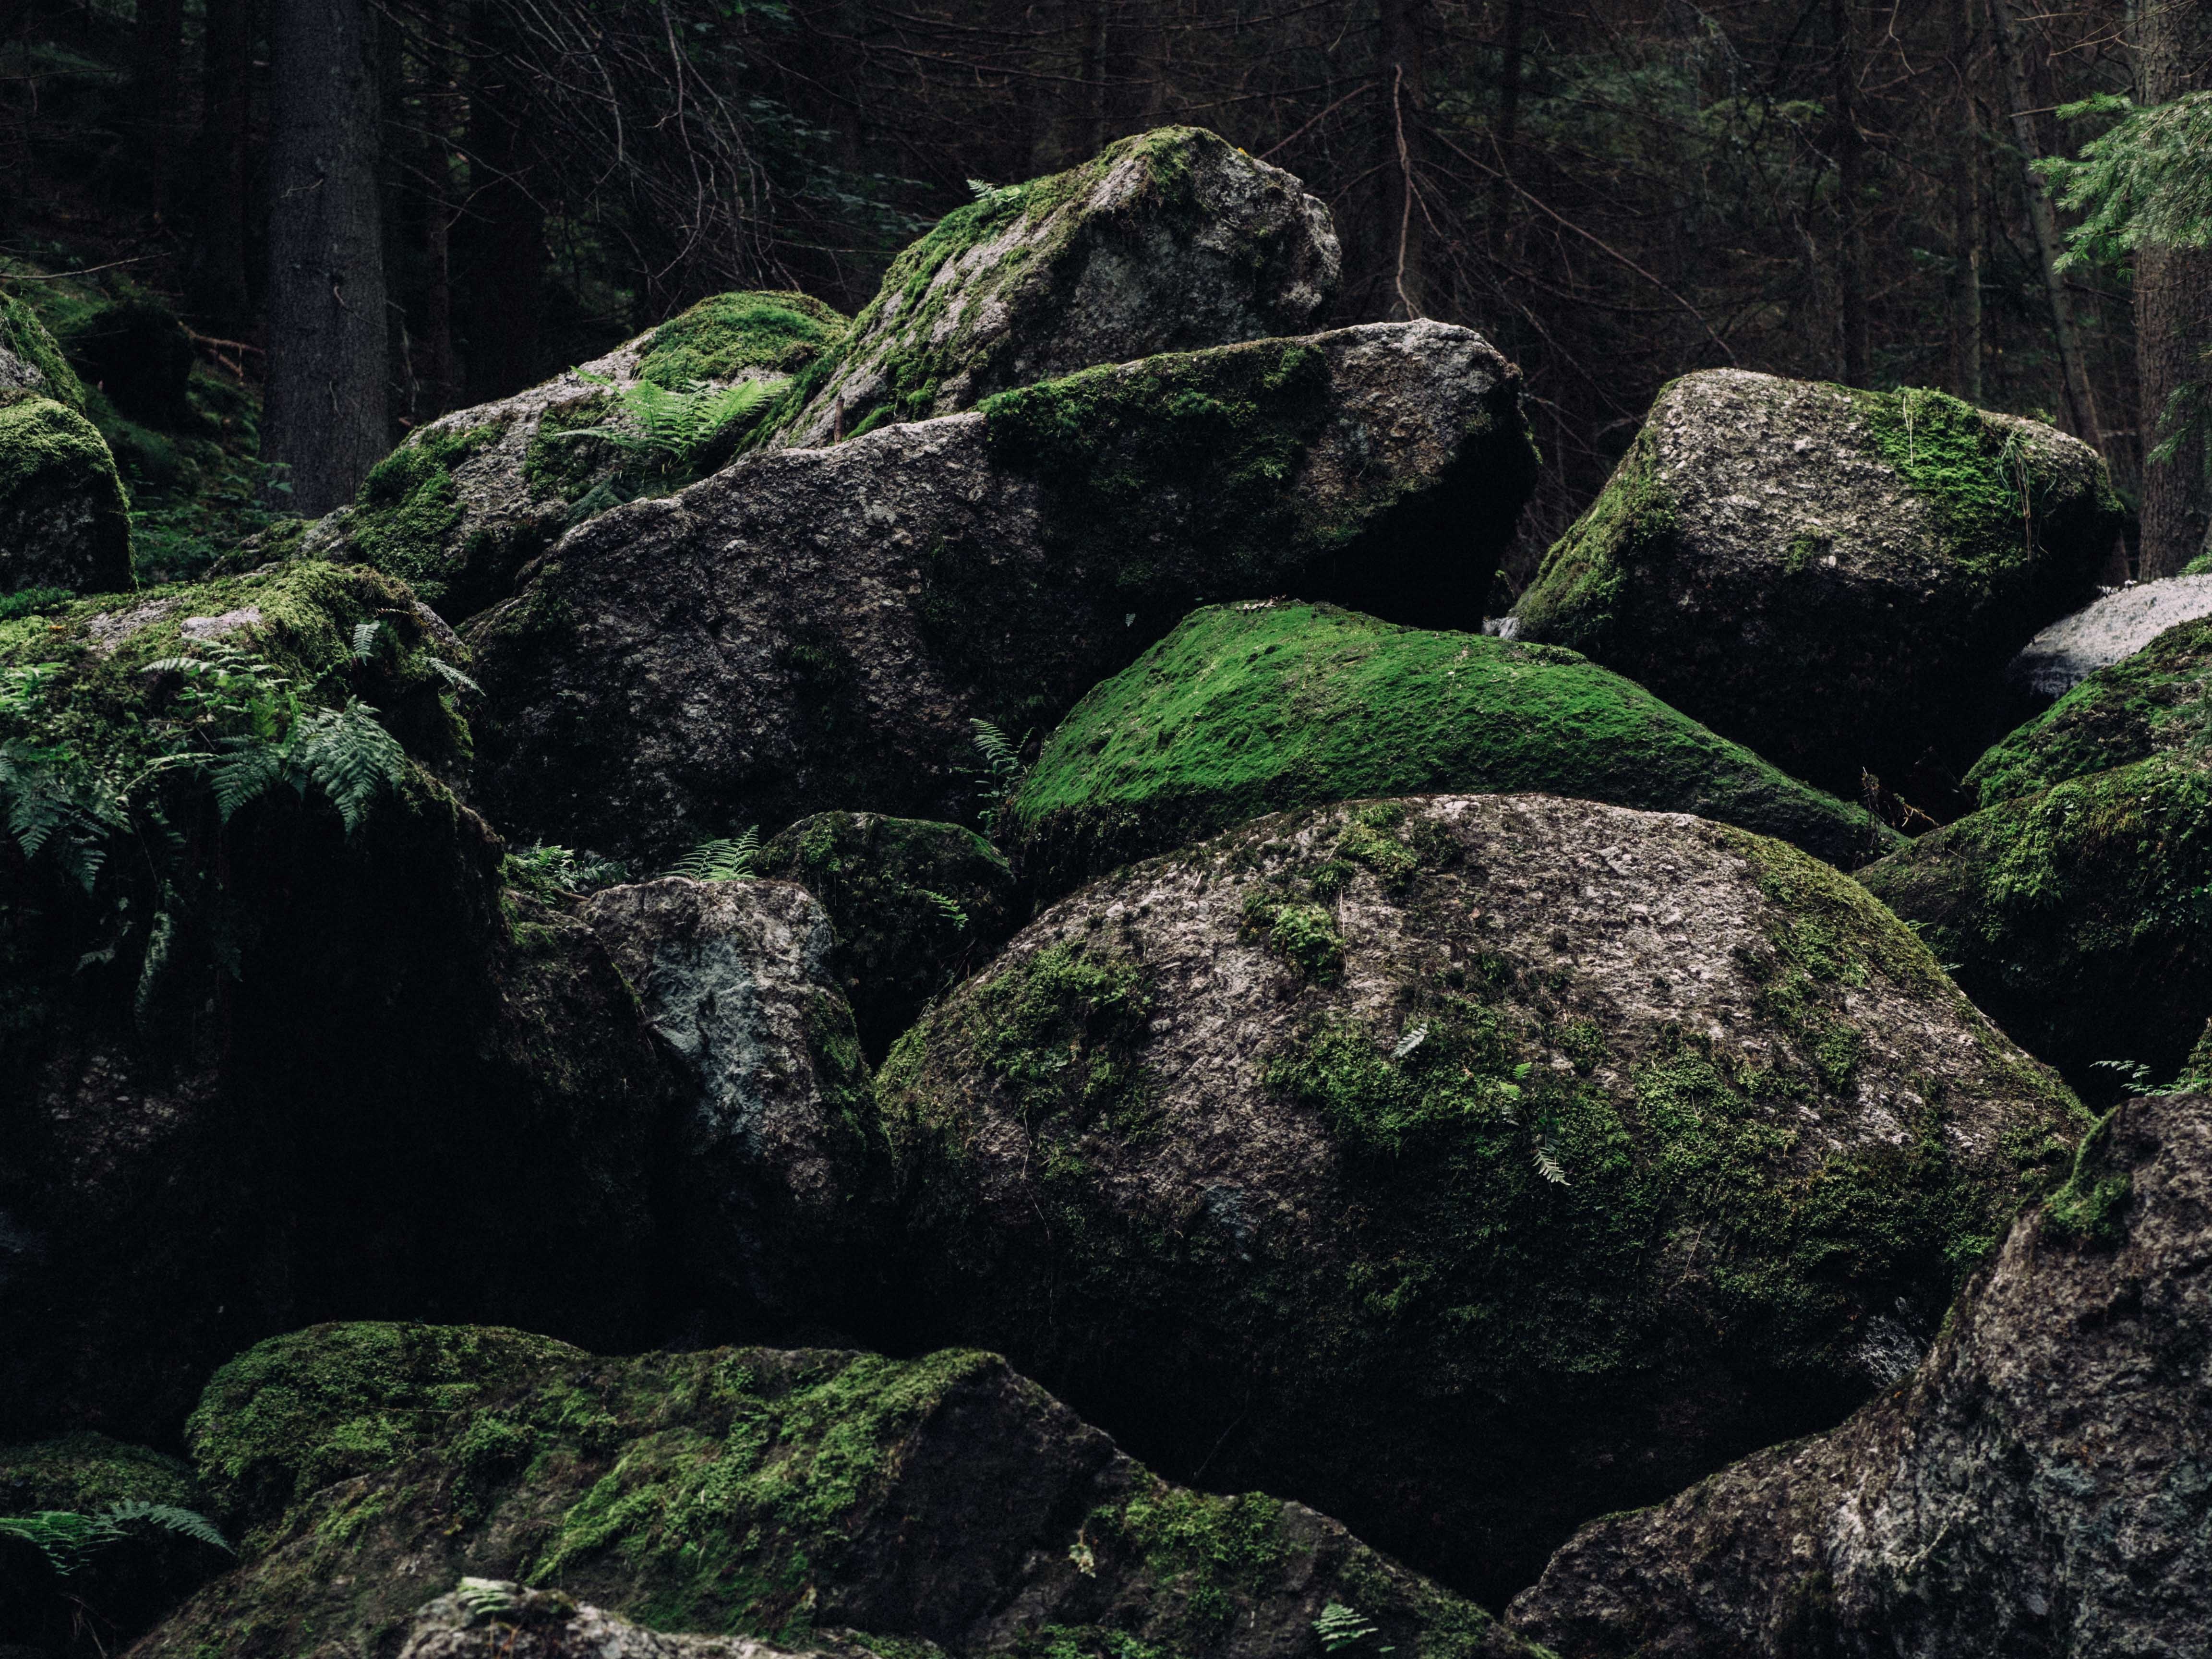
landscape, tree, nature, forest, grass, rock, wilderness, plant, flower, moss, stream, green, jungle, terrain, flora, material, geology, vegetation, rainforest, boulder, woodland, habitat, bedrock, natural environment